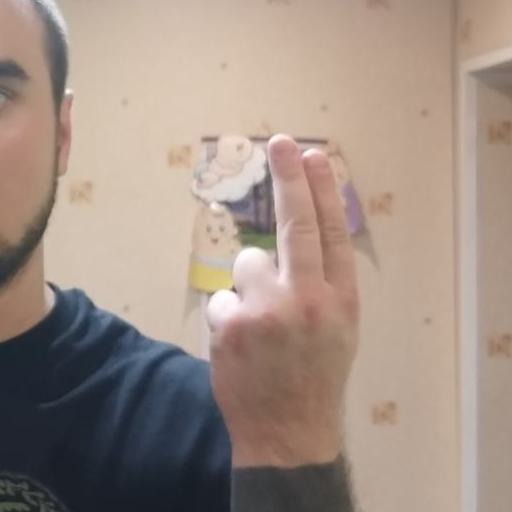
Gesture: two_up_inverted